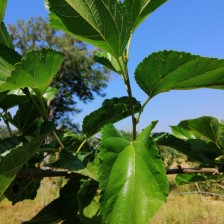
Variety: Buriram60